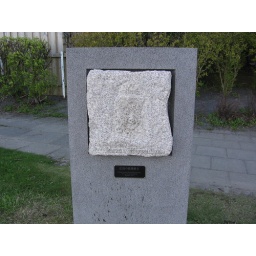
A small monument on the pathway around the duck pond.